Irritator

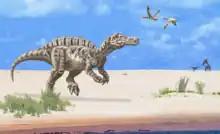
Restoration of "Irritator" walking down a coastline in the Romualdo Formation environment

"Irritator" and "Angaturama" are known from the Romualdo Formation, whose rocks are dated to the Albian stage of the Early Cretaceous Period, about 110 million years ago. During this time, the Southern Atlantic Ocean was opening, forming the series of circum-Atlantic basins of southern Brazil and southwestern Africa, but the northeastern part of Brazil and West Africa were still connected. The Romualdo Formation is part of the Santana Group and, at the time "Irritator" was described, was thought to be a member of what was then considered the Santana Formation. The Romualdo Formation is a Lagerstätte (a sedimentary deposit that preserves fossils in excellent condition) consisting of limestone concretions embedded in shales, and overlies the Crato Formation. It is well known for preserving fossils three-dimensionally in limestone concretions, including many pterosaur fossils. In addition to muscle fibres of pterosaurs and dinosaurs, fish, preserving gills, digestive tracts, and hearts, have been found there. The formation is interpreted as a coastal lagoon with irregular freshwater influence that contended with cycles of transgressing and regressing sea levels. The climate of the formation was tropical and largely corresponded to today's Brazilian climate. The regions surrounding the formation were arid to semi-arid, with most of the local flora being xerophytic (adapted to dry environments). Cycadales and the extinct conifer "Brachyphyllum" were the most widespread plants.